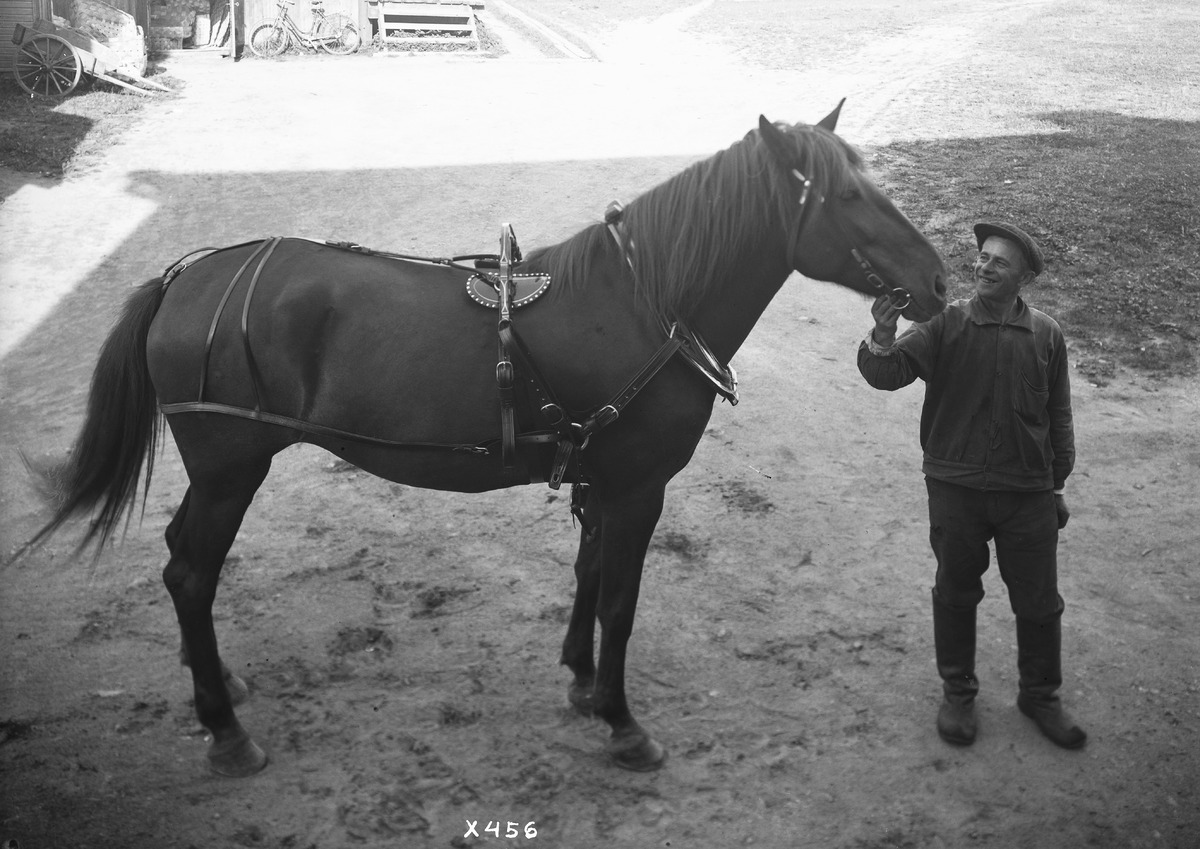
Hevonen puettuna Veljekset Åström Oy:n valmistamiin valjaisiin
A horse in harnesses manufactured by Veljekset Åström
sisällön kuvaus: Hevonen puettuna Veljekset Åström Oy:n valmistamiin valjaisiin 24.2.1935. content description: A horse in harnesses manufactured by Veljekset Åström Oy on February 24, 1935.
Vuosi: 1935
Paikka: Suomi, Oulu, Suomi, Pohjois-Pohjanmaa, Oulu
Aiheet: Veljekset Åström Oy; kokokuva; tuotteet; nahkateollisuus; hevonen; valjaat; leather industry; products; horses; harnesses